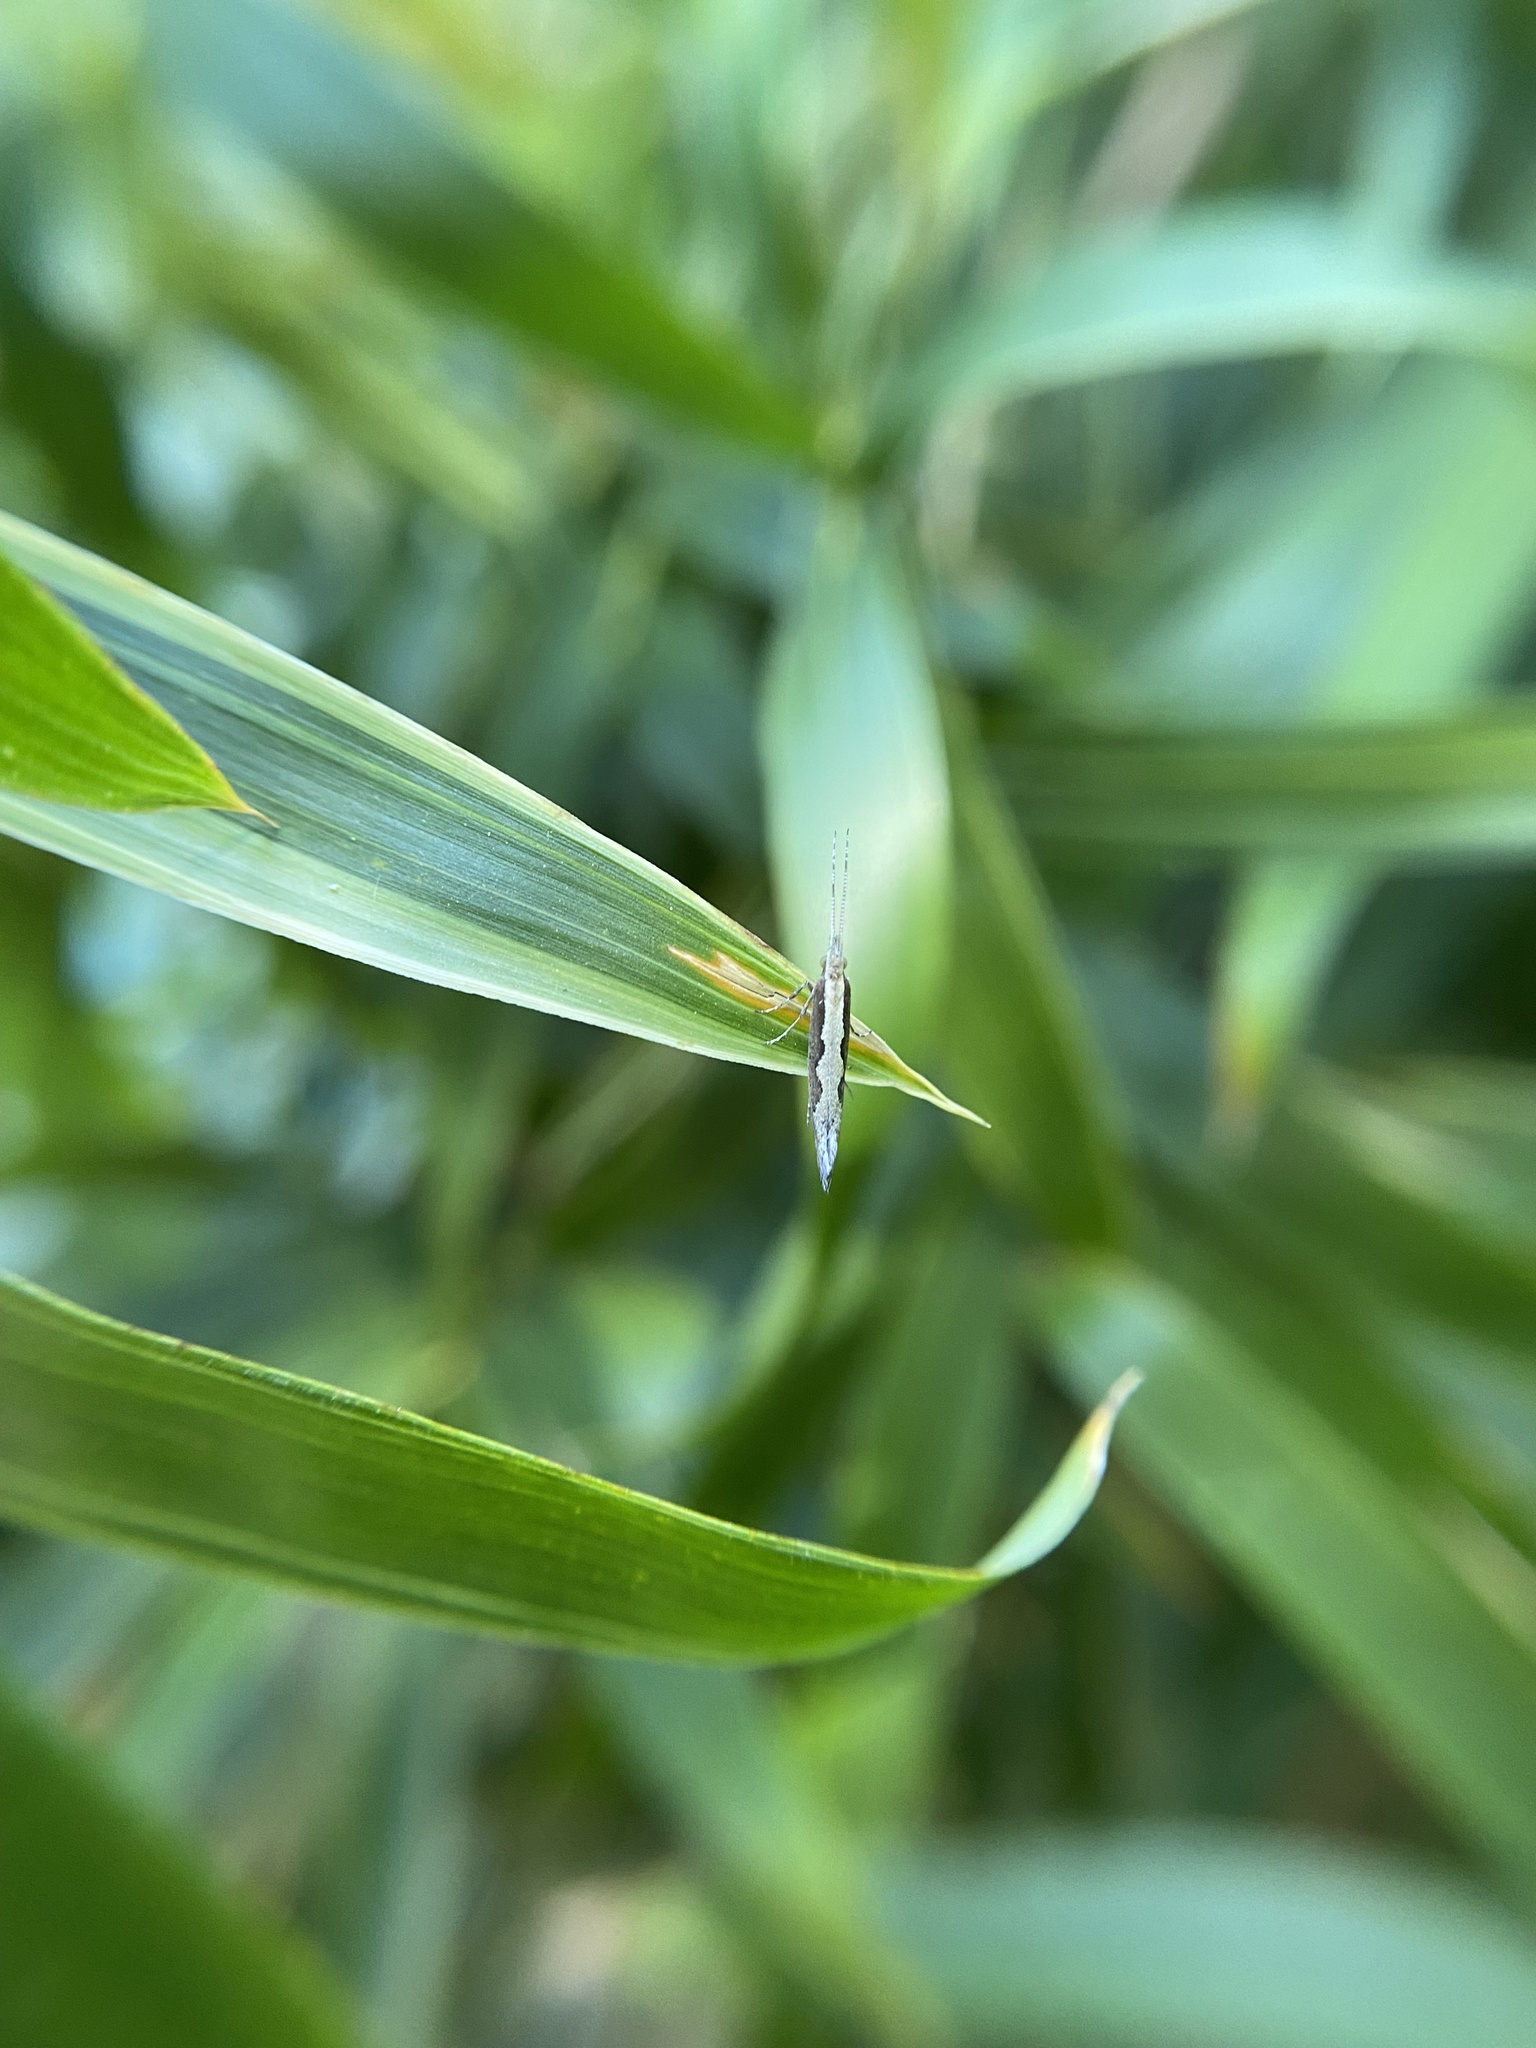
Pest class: diamondback_moth